Alliance University (New York City)

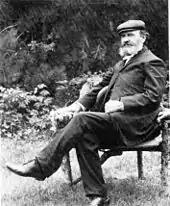
A. B. Simpson, founder of Nyack College and the Christian and Missionary Alliance

Originally known as the Missionary Training Institute, the school was founded in 1882 in New York City by Dr. A. B. Simpson. Simpson resigned from a prestigious New York City pastorate to develop an interdenominational fellowship devoted to serving unreached people. Simpson's view was shared by many of his contemporaries, including mainline church leaders, laborers, and theological scholars.